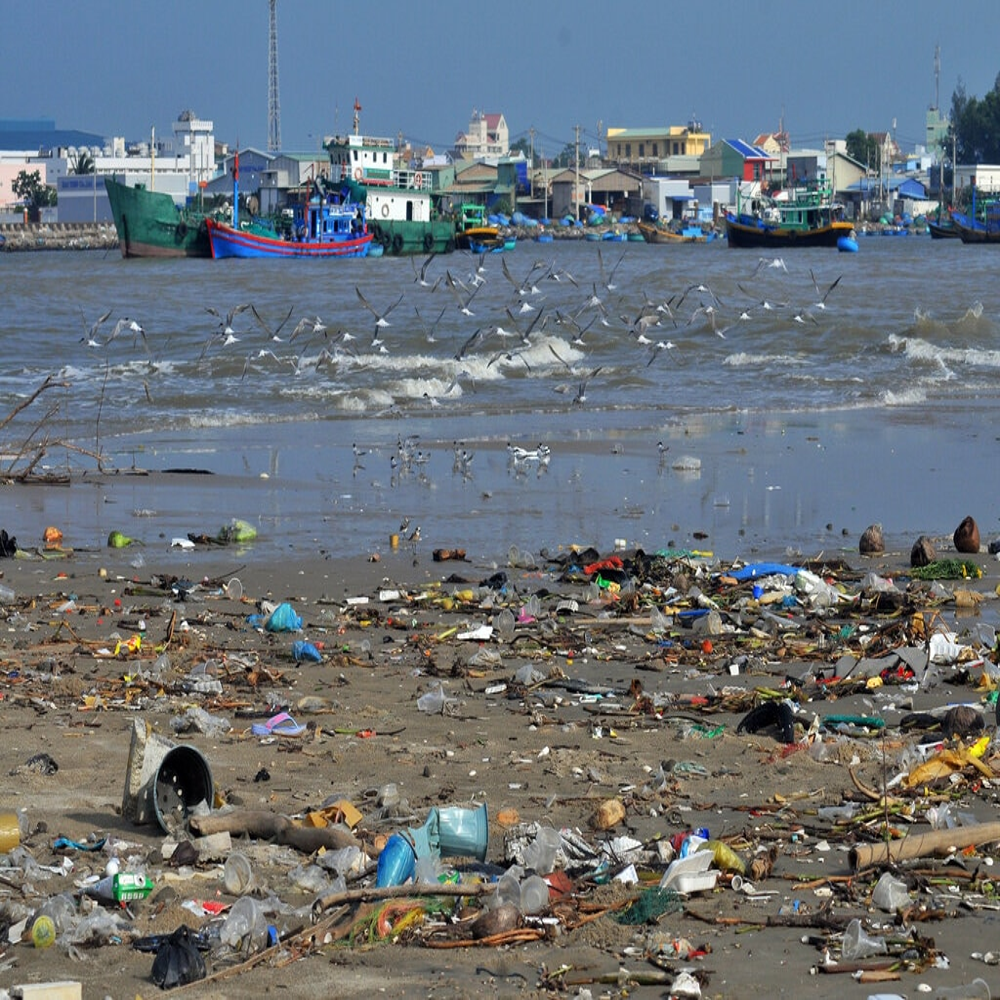
Body of water present: yes
Land polluted: yes
Water polluted: yes
Pollution percentage: 40%